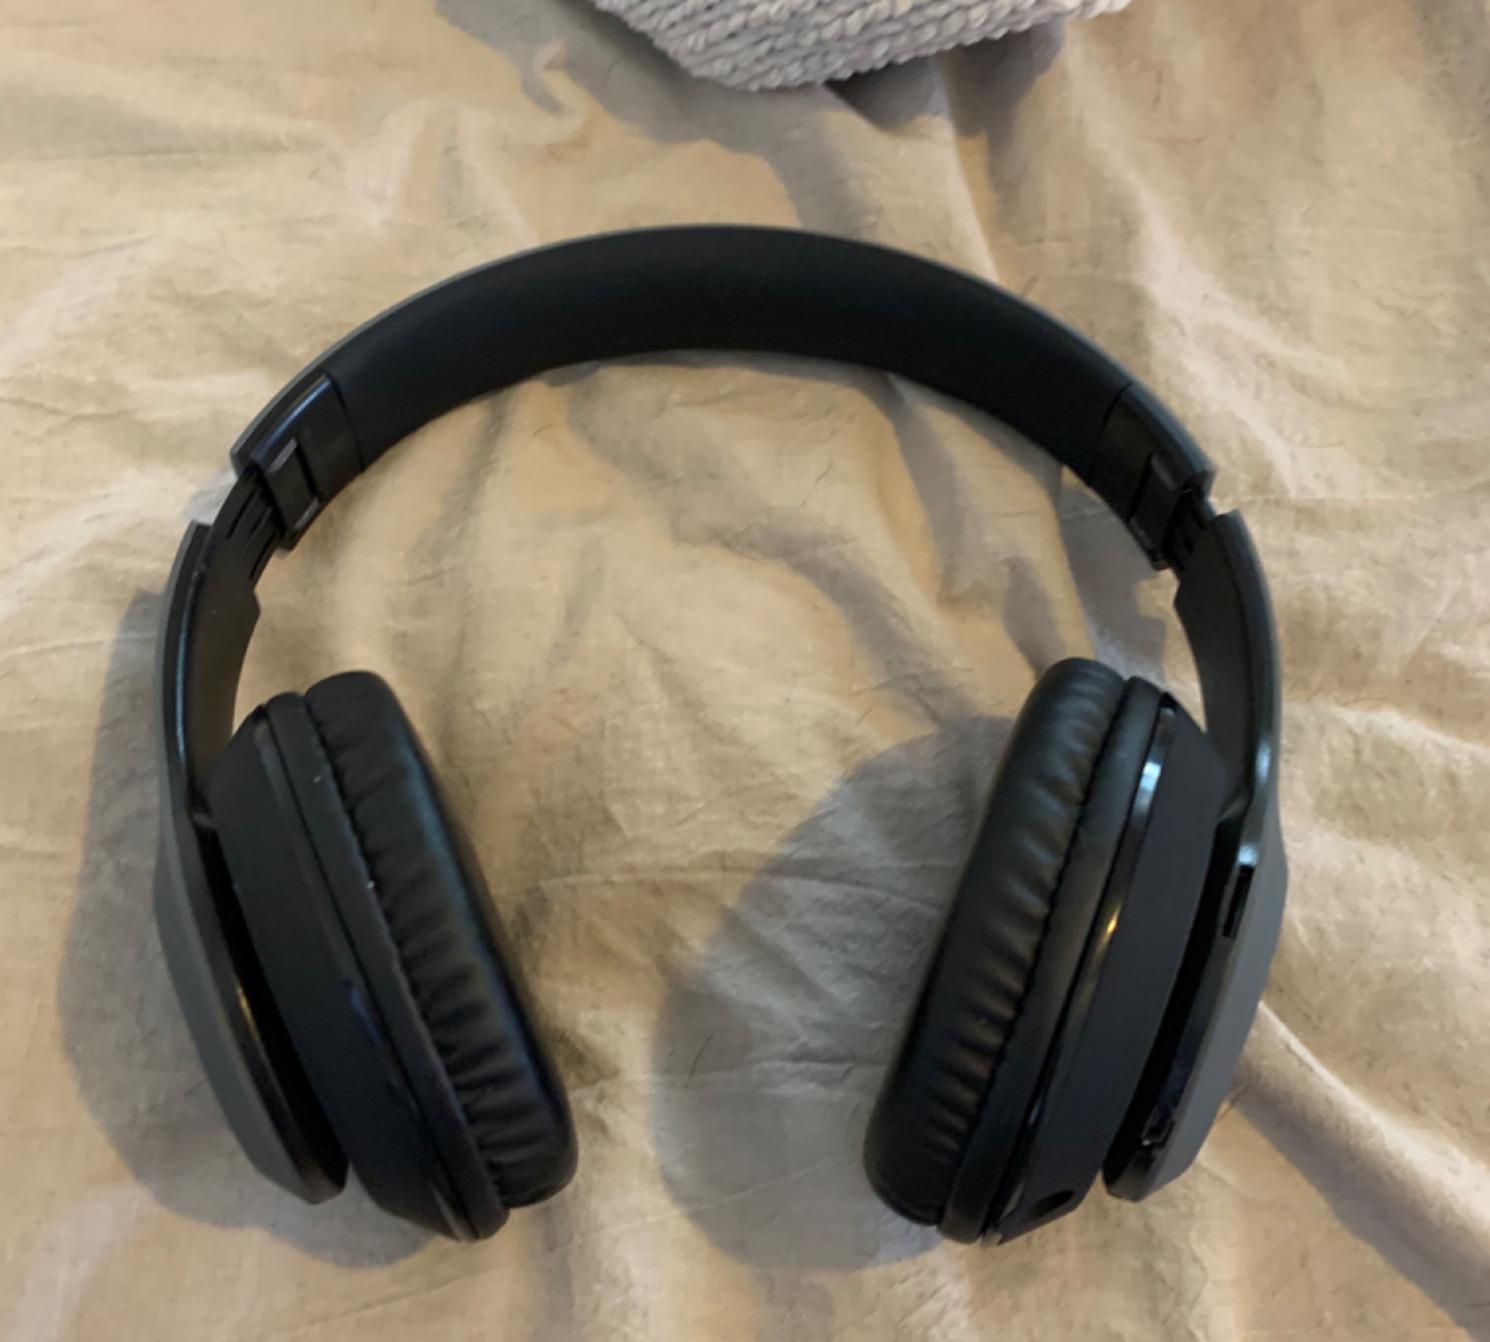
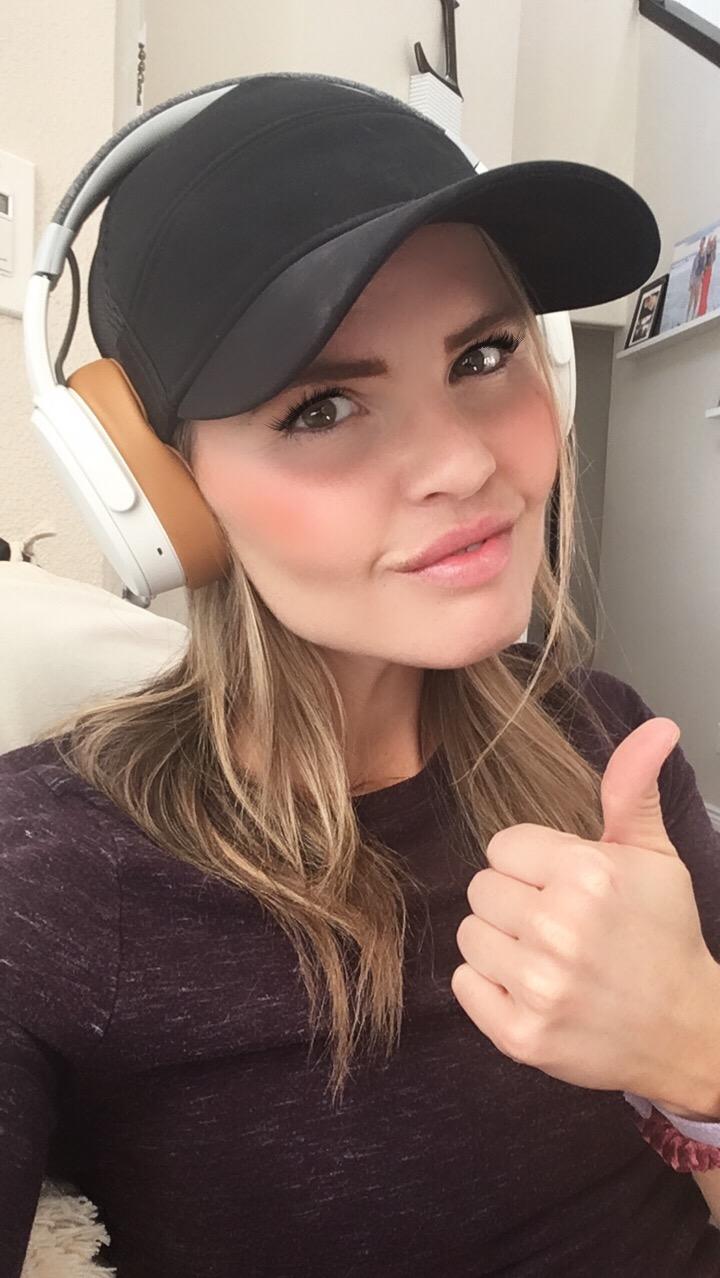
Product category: headphones
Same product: no